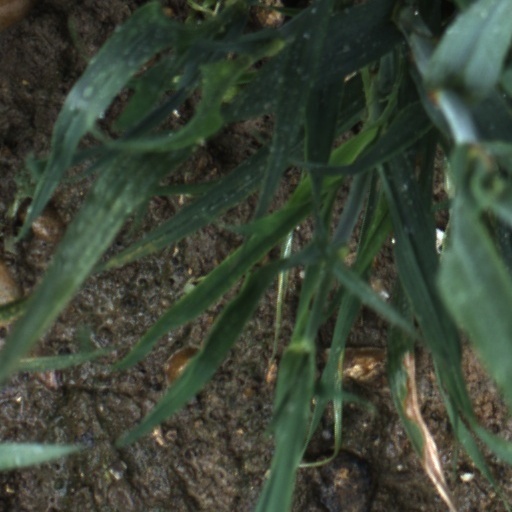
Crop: wheat